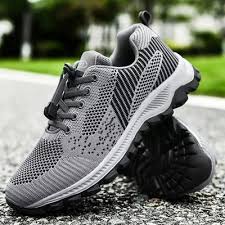
Waste category: shoes